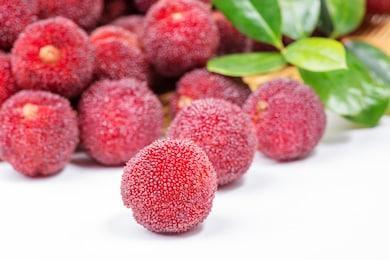
Label: others